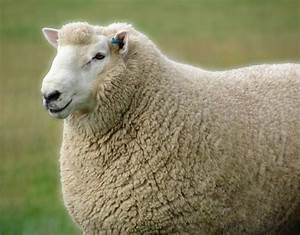
Label: sheep